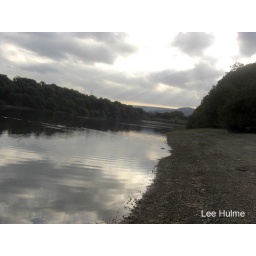
Reflection of sky in lake